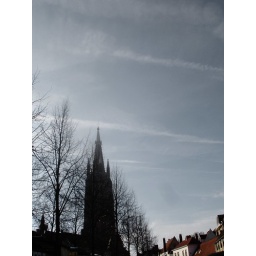
scary tree and tower in Bruges